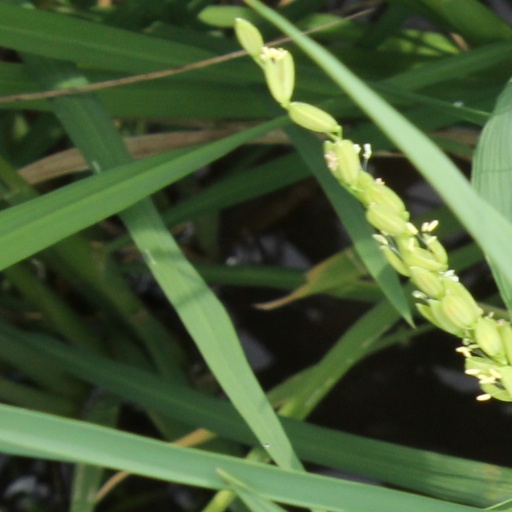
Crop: rice